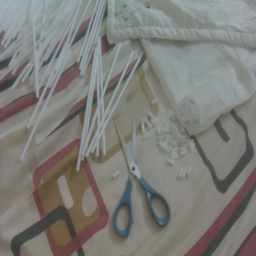
A table topped with cup up Q tips sitting next to a pair of scissors.
a pair of scissors being used to cut cotton swabs
A blanket with skinny straws and s pair of scissors on it.
Scissors sitting next to white sticks and a blanket.
a pair of scissors sitting on some white black yellow and red material